William Nichols Cobblestone Farmhouse

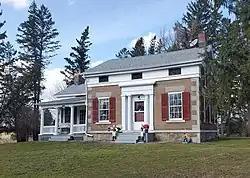

William Nichols Cobblestone Farmhouse is a historic home located at Benton in Yates County, New York. The farmhouse was built about 1844 and is an example of Greek Revival style, cobblestone domestic architecture. It is a -story, L-shaped residence. It is built of reddish lakewashed cobbles. The property includes a barn and smokehouse. The farmhouse is among the nine surviving cobblestone buildings in Yates County.